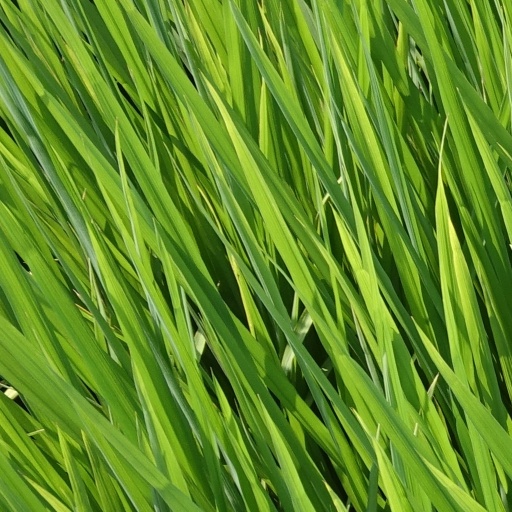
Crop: rice